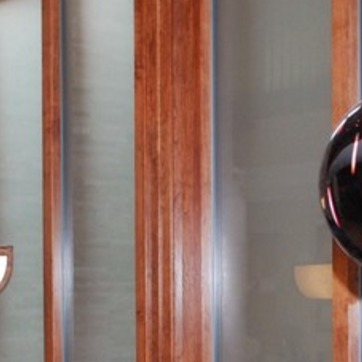
Material: wood